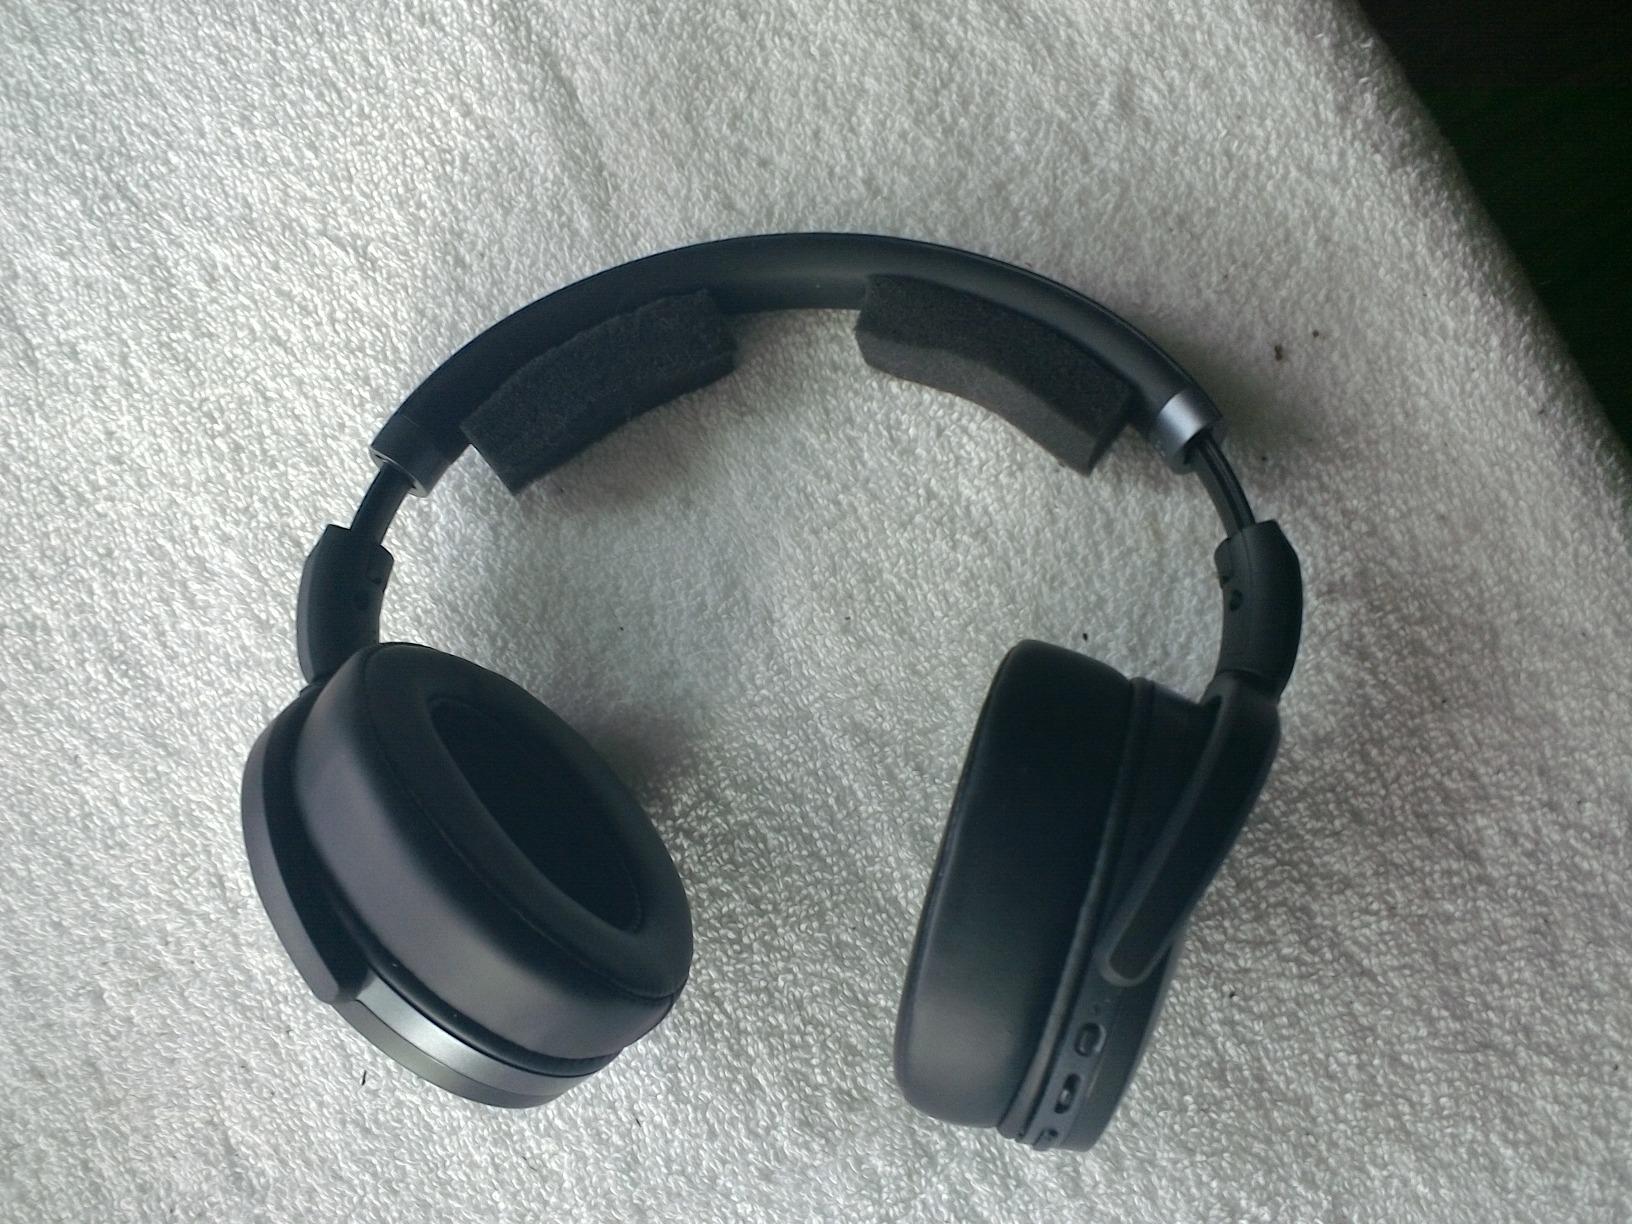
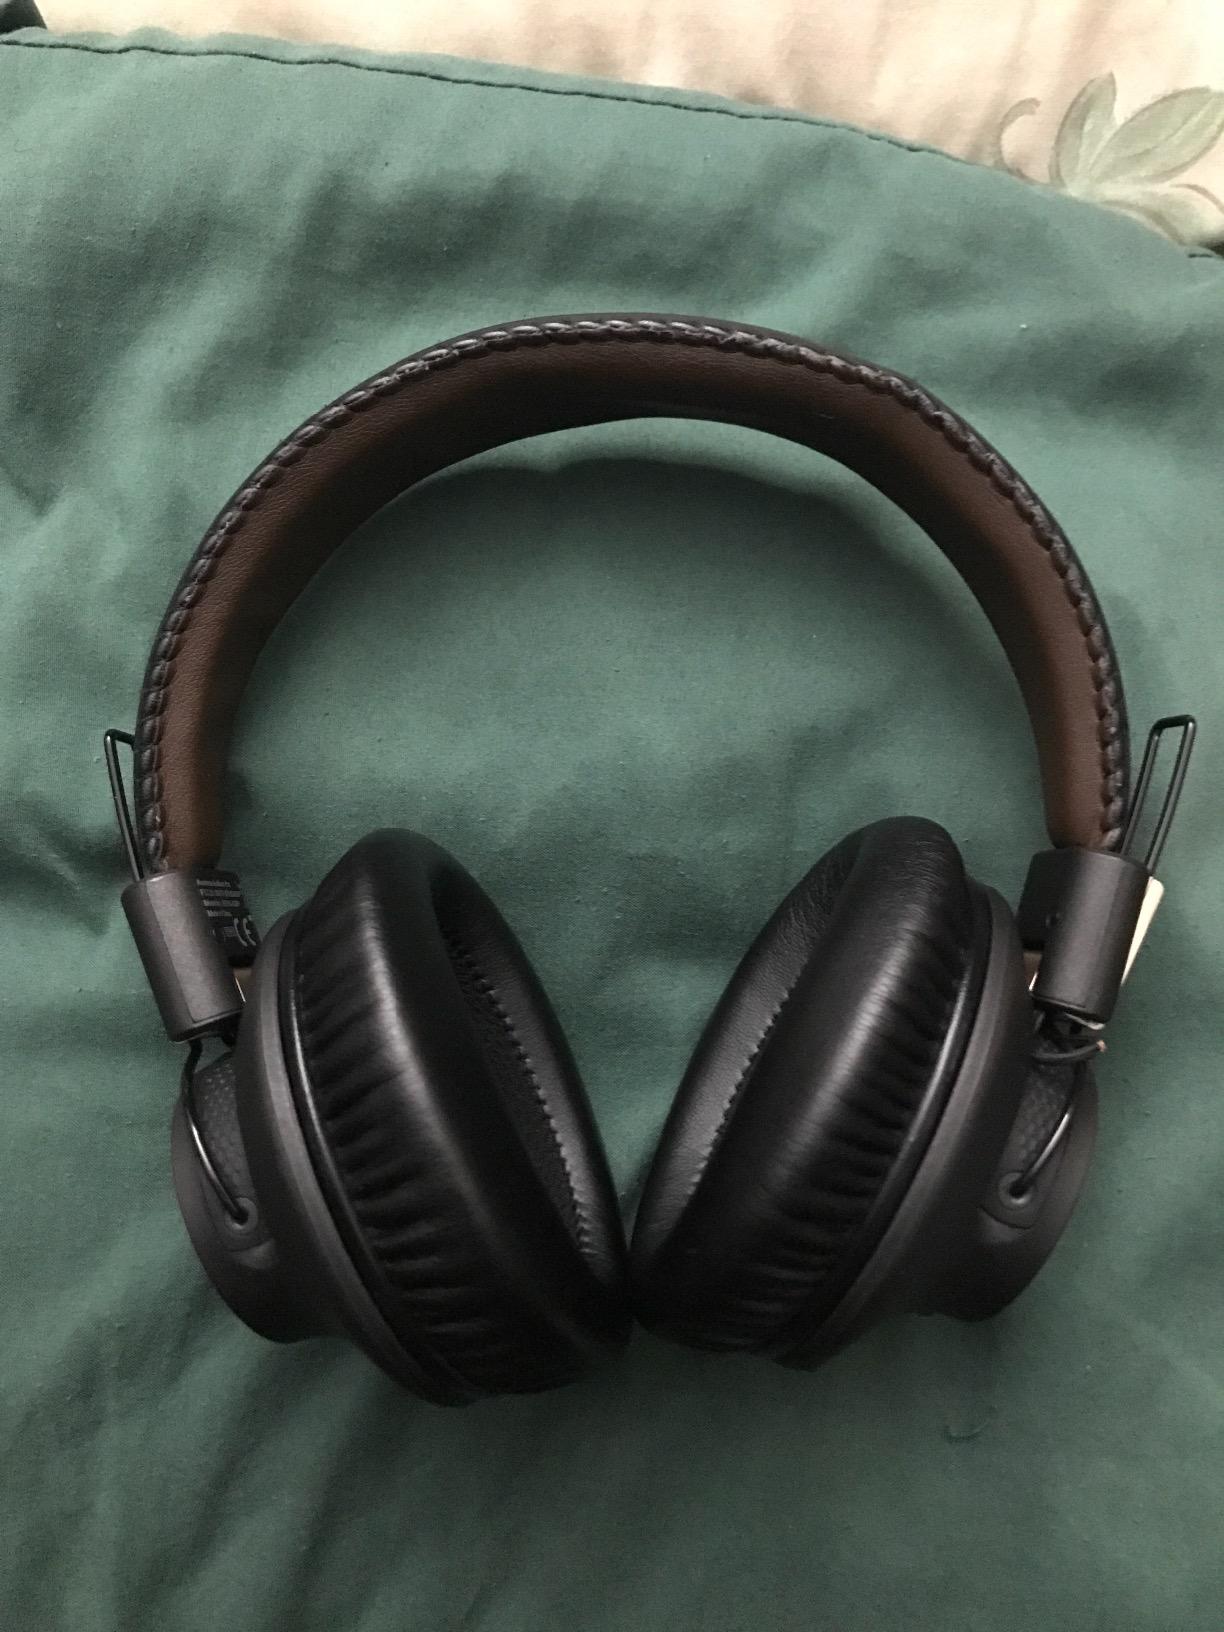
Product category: headphones
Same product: no